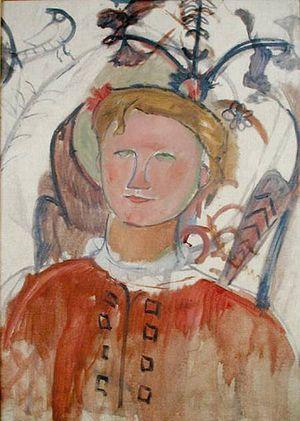
Maria Ivanovna Vassilieva, dite Marie Vassilieff, née le 12 février 1884 à Smolensk en Russie et morte le 14 mai 1957 à Nogent-sur-Marne en France, est une artiste peintre et sculptrice russe.